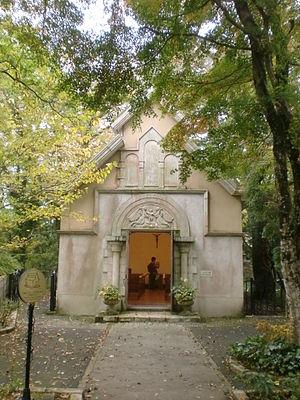
Le musée du Petit Prince de Saint-Exupéry se trouve à Hakone, à l'ouest de Tokyo au Japon. C'est un musée et un parc thématique basé sur l’œuvre Le Petit Prince et sur la vie de son auteur, Antoine de Saint-Exupéry. Ce musée de 10 000 mètres carrés a été fondé par madame Akiko Torii et a ouvert le 29 juin 1999, le jour de l'anniversaire de Saint-Exupéry. Madame Akiko Torii a découvert Le Petit Prince quand elle était enfant et est une fervente admiratrice de l'écrivain.